Drowning Girl

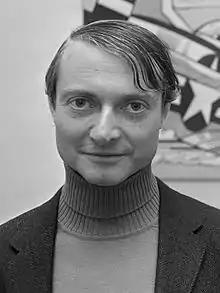
In 1961, Roy Lichtenstein's cartoon work advanced from animated cartoons to more serious themes such as romance and wartime armed forces.

"Drowning Girl" depicted the advancement of Lichtenstein's cartoon work, which represented his 1961 departure from his abstract expressionism period, from animated cartoons to more serious themes such as romance and wartime armed forces. Lichtenstein said that, at the time, "I was very excited about, and very interested in, the highly emotional content yet detached impersonal handling of love, hate, war, etc., in these cartoon images." Lichtenstein parodied four Picassos between 1962 and 1963. Picasso's depictions of weeping women may have influenced Lichtenstein to produce portrayals of vulnerable teary-eyed women, such as the subjects of "Hopeless" and "Drowning Girl". Another possible influence on his emphasis on depicting distressed women in the early- to mid-1960s was that his first marriage was dissolving at the time. Lichtenstein's first marriage to Isabel Wilson, which resulted in two sons, lasted from 1949 to 1965; the couple separated in 1963.